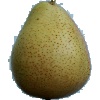
Label: pear_forelle